Milanese Baroque

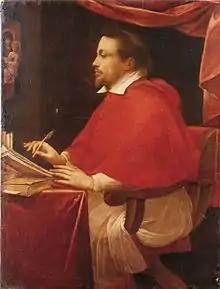
Giulio Cesare Procaccini – "Portrait of Federico Borromeo" (1610), Milan Diocesan Museum

The Milanese Baroque period can be divided into three parts: the early 17th century, the second 17th century and the 18th century. The first 17th century began with the appointment of Federico Borromeo as bishop of Milan in 1595 in continuity with the work of his cousin Charles: in this first phase the main exponents of Milanese painting were a trio, Giovan Battista Crespi, known as Cerano, Giulio Cesare Procaccini and Pier Francesco Mazzucchelli, known as Morazzone. In this first phase, the evolution of the new Baroque style followed with continuity the late Mannerist art that was widespread in Milan at the time of Charles Borromeo; in fact, the formation of the three painters took place on the models of Tuscan and Roman late Mannerism for Cerano and Morazzone, while Procaccini was formed on Emilian models. From an architectural point of view, religious commissions dominated the scene, as the Spanish rule was more concerned with works of military rather than civil utility; many pre-existing churches were completely rebuilt and decorated in a Baroque style, and just as many were built from scratch: while the Baroque style was introduced in Milan by Lorenzo Binago, there were two other main architects who shared the scene at the time, namely Fabio Mangone, with his more classical lines and for this reason often chosen for commissions by Federico Borromeo, and Francesco Maria Richini known simply as il Richini, with his lines more inspired by the early Roman Baroque. Beyond this dualism, Richini represents the leading figure of architect in 17th-century Milan, and to find such a prestigious figure in Milanese architecture one would have to wait until the advent of Giuseppe Piermarini.